Dover Athletic F.C.

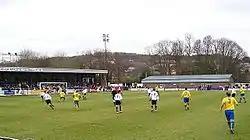
Two teams competing in a football match, one wearing white shirts and black shorts and the other yellow shirts and blue shorts. A stand full of spectators and another low brick building are visible outside the playing area.

In Dover's first season back in the Southern League Premier Division the Whites finished in third place, albeit 17 points adrift of Tamworth, who claimed the one promotion place available that season. A poor start to the following season saw Walker replaced by Richard Langley. Dover finished the season in 19th place, before being switched to the Isthmian League Premier Division in the summer of 2004 following a re-organisation of the English football league system. The new season started with six successive defeats, which saw Langley sacked, and the financial problems continued, with the club coming within two months of being closed down. Dover were relegated to the Isthmian League Division One at the end of the season, but were saved from possible extinction in January 2005 when former director Jim Parmenter returned to head up a consortium that took over the club. Parmenter quickly sacked manager Steve Browne and convinced Clive Walker to return to the club to replace him, and also arranged for the club's outstanding CVA debts to be cleared, putting the club on a firm financial footing for the first time in many years.